Indoplanorbis

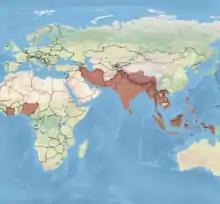
Distribution map of "Indoplanorbis exustus"

The present range is across Iran, Nepal, India, Sri Lanka, Southeast Asia (for example Thailand), central Asia (Afghanistan), Arabia and Africa.